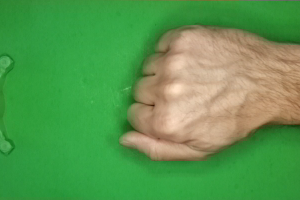
Label: rock